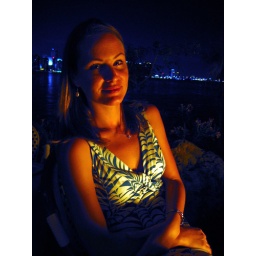
by the water at the rusty pelican, sitting by the fire after dinner